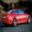
Label: automobile